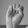
ASL letter: E